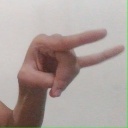
अक्षर: च